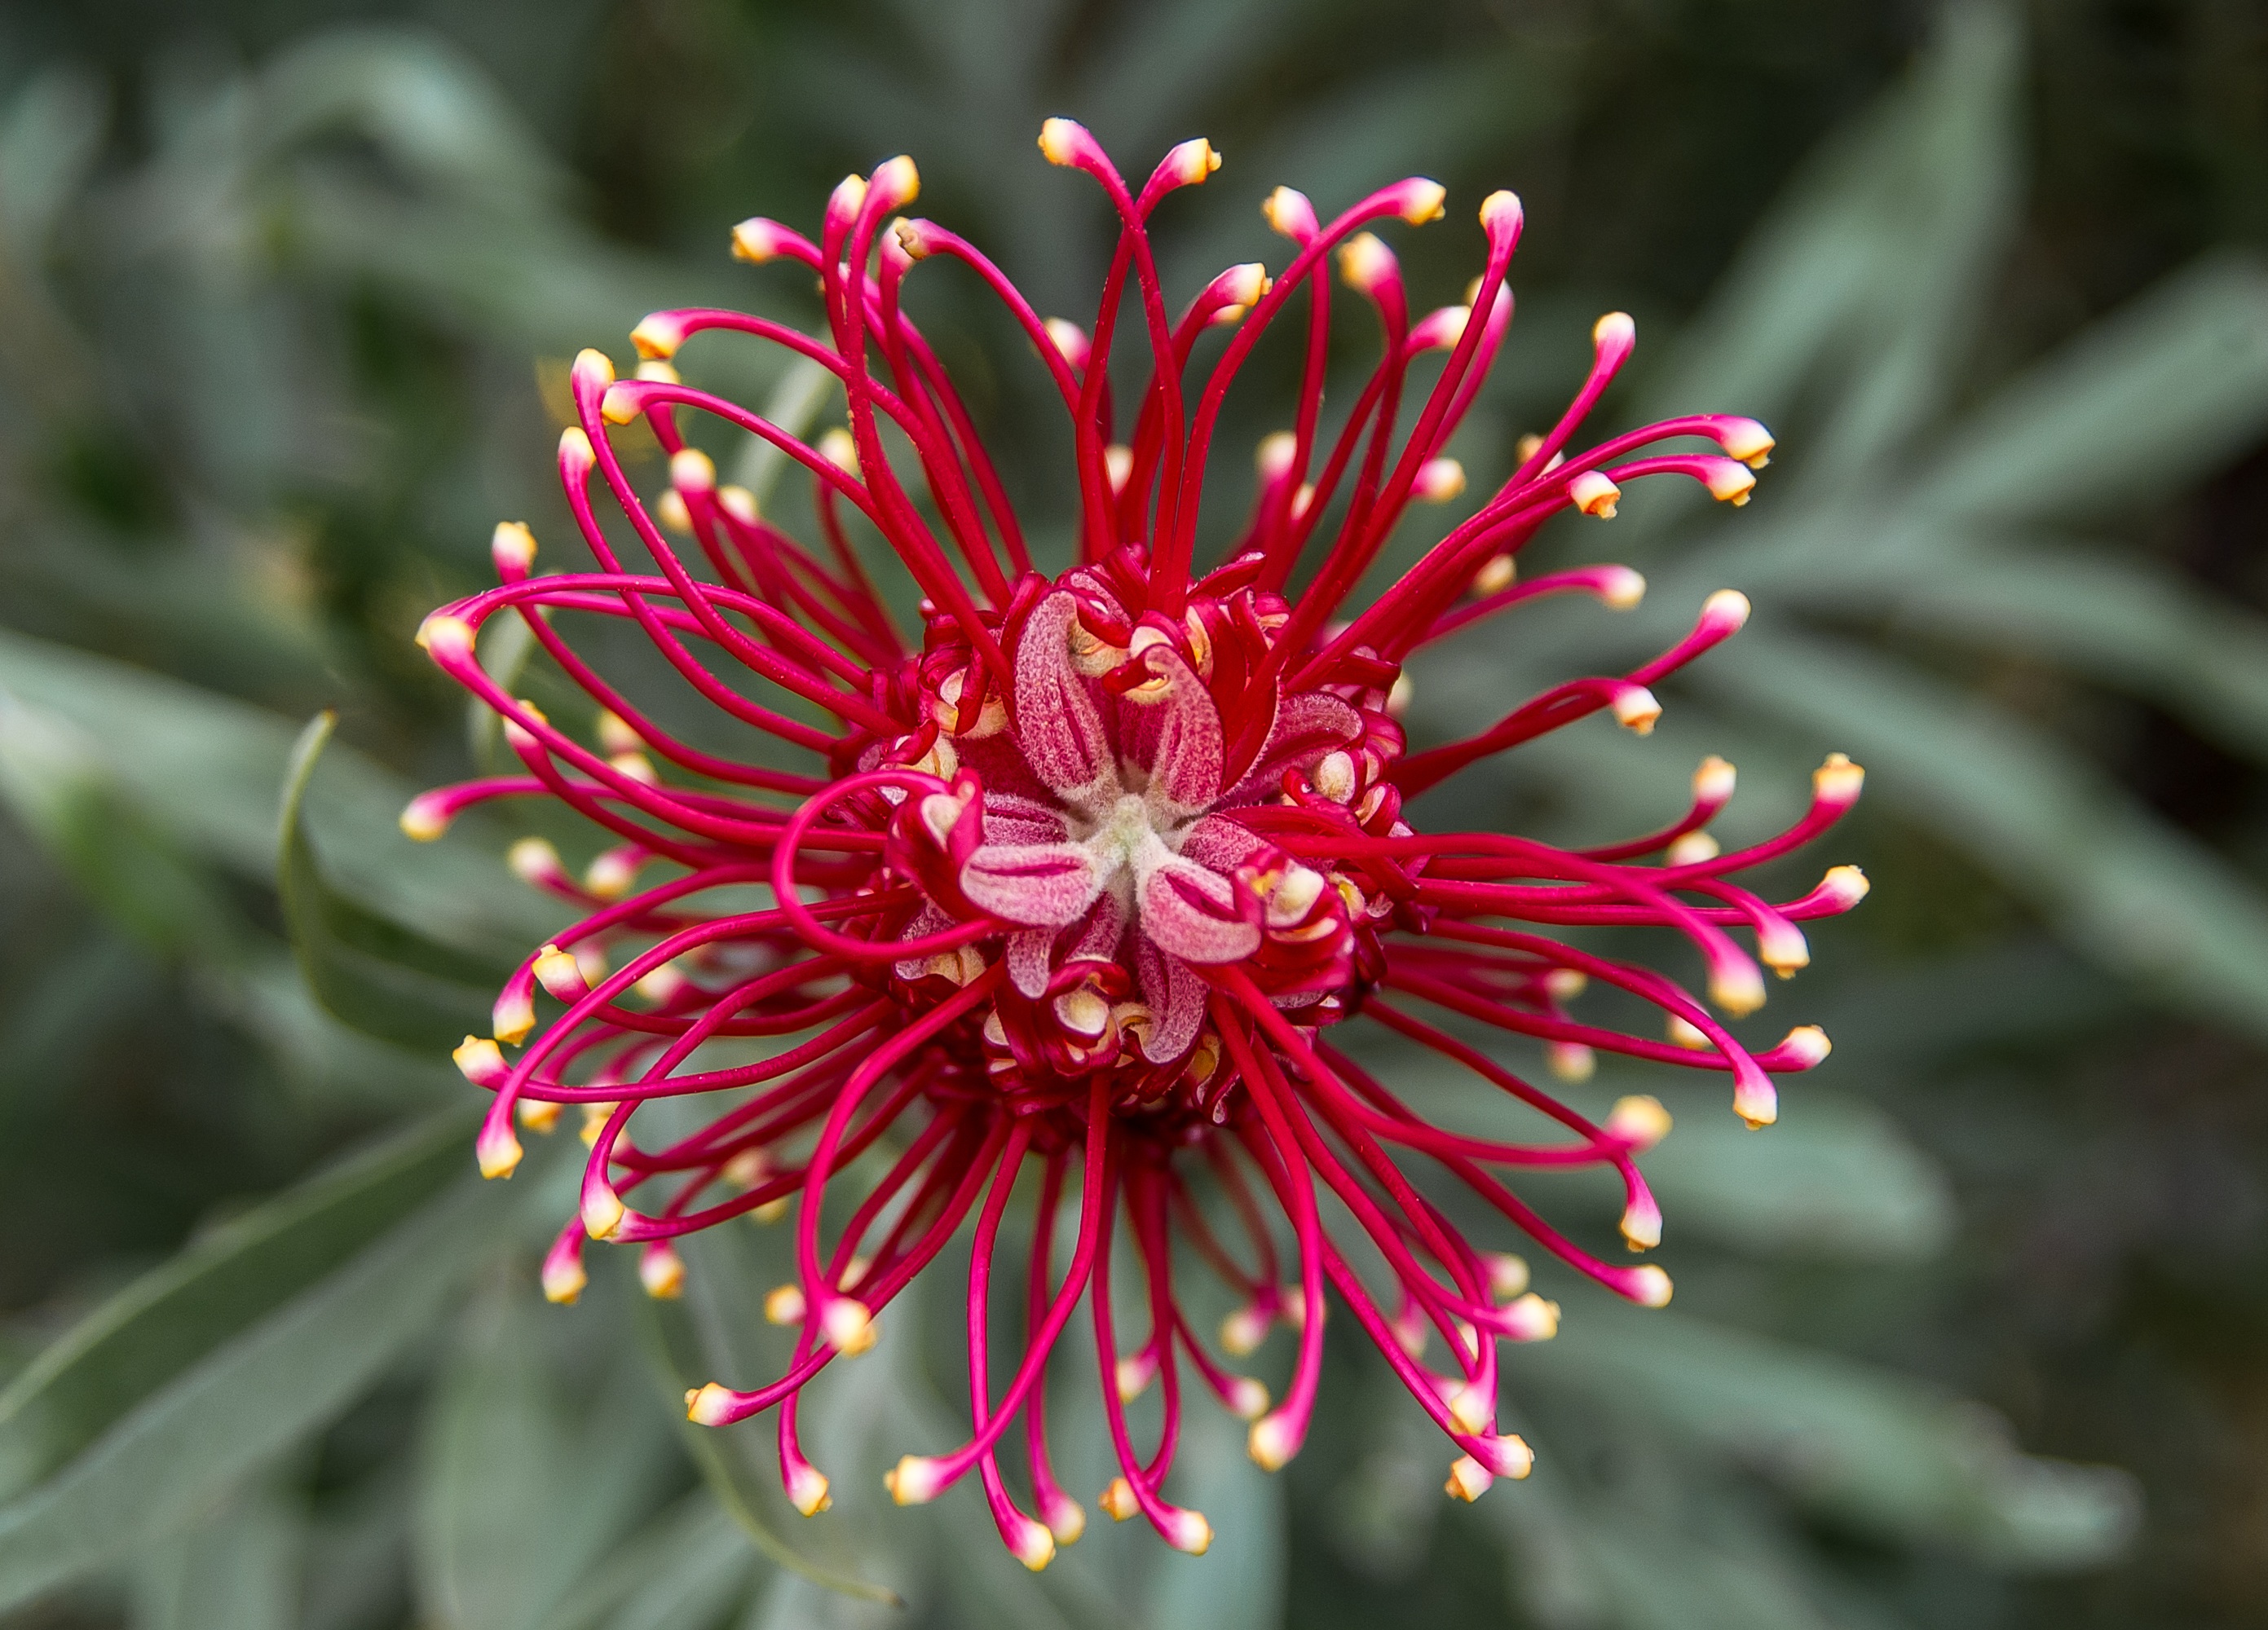
nature, blossom, plant, flower, petal, bloom, macro, botany, flora, wildflower, close up, dianthus, macro photography, flowering plant, daisy family, grevillea, land plant